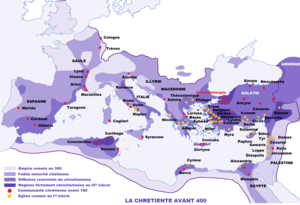
L'empire romain en 395 avec le développement du christianime (rur image commons modifiée)
L'architecture paléochrétienne désigne la plus ancienne période de l'architecture chrétienne, qui s'est développée dans l'Empire romain dans l'Antiquité tardive.
La littérature d'Afrique du Nord, d'expression latine, considère les auteurs latins réputés d'origine africaine.